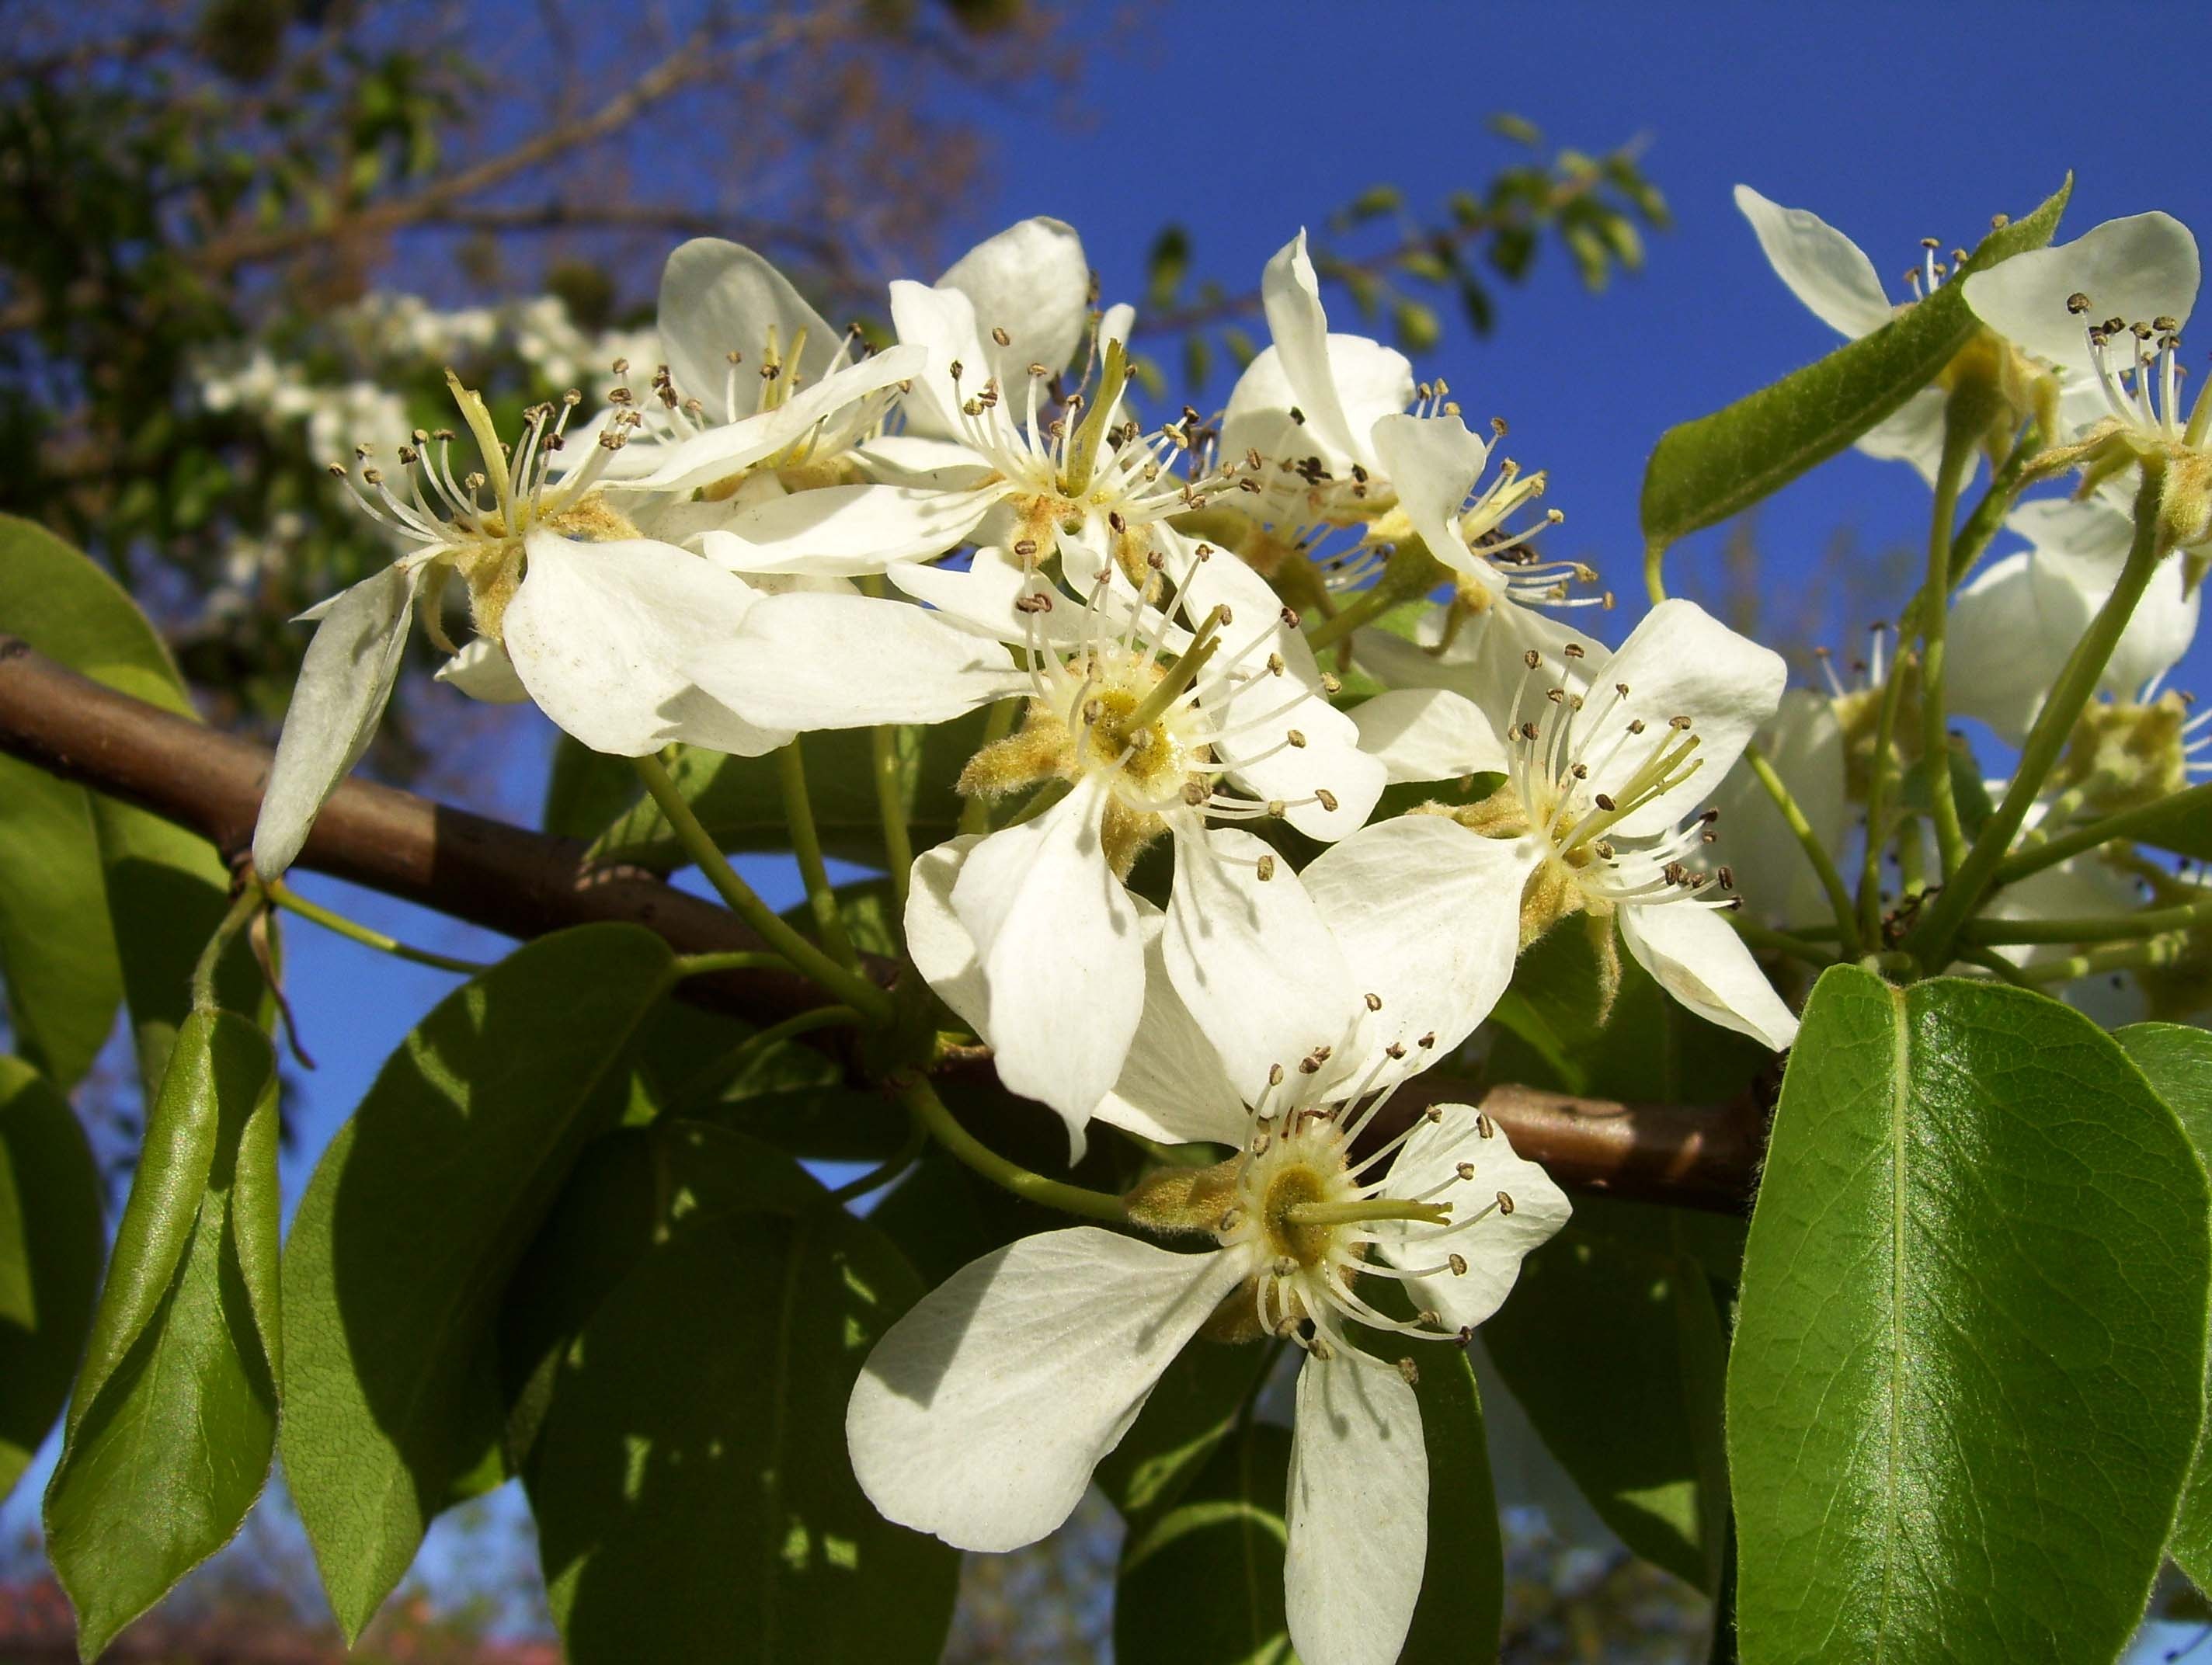
tree, nature, branch, blossom, plant, sky, white, fruit, fall, flower, bloom, summer, foliage, food, spring, produce, evergreen, botany, flora, flowers, shrub, poland, jasmine, flowering plant, the petals, little flowers, menopause, woody plant, land plant